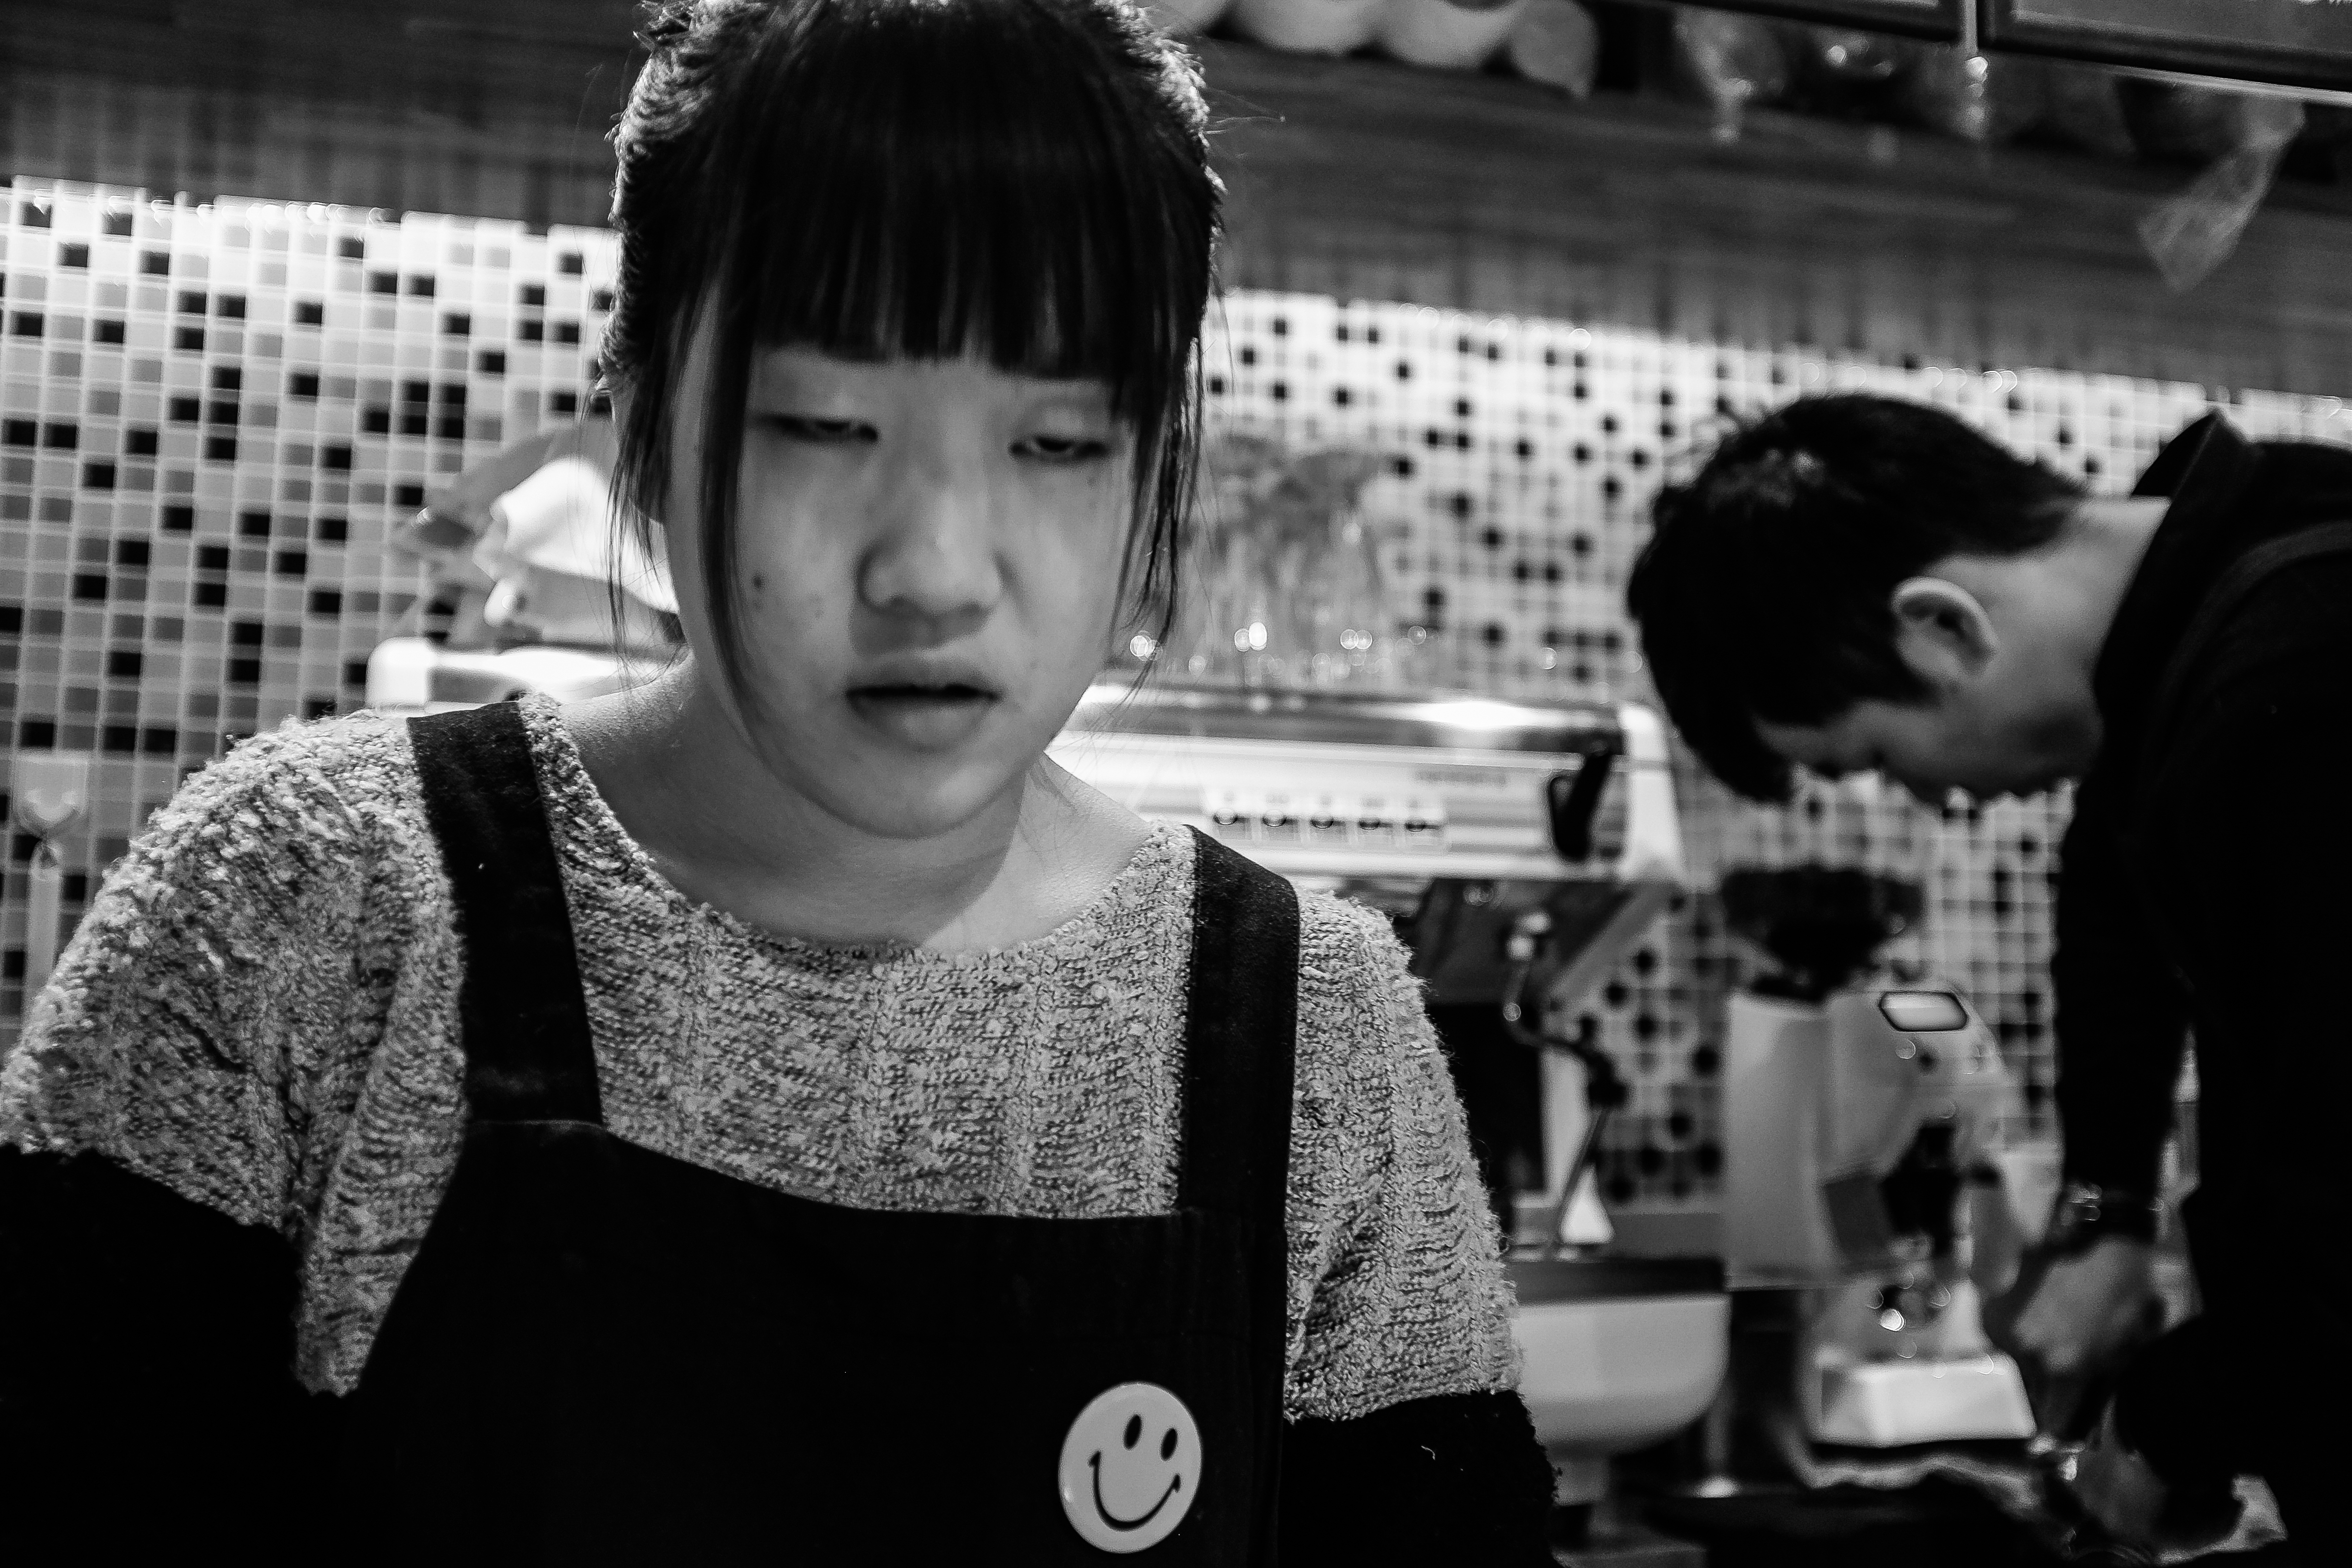
person, cafe, black and white, girl, white, photography, restaurant, bar, chinese, asia, child, black, monochrome, espresso, takeaway, mono, photograph, shanghai, schwarzweiss, weiss, schwarz, kaffe, china, asien, service, serving, monochrom, waitress, unterwegs, barrista, coffetime, bedienung, lattemachiato, dienstleistung, coffetogo, servicejobs, monochrome photography